Diego Maradona

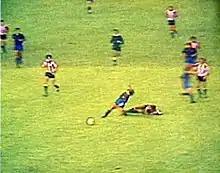
Moment when Athletic Bilbao defender Andoni Goikoetxea injured Maradona on 24 September 1983

Due to illness and injury as well as controversial incidents on the field, Maradona had a difficult tenure in Barcelona. First a bout of hepatitis, then a broken ankle in a La Liga game at the Camp Nou in September 1983 caused by a reckless tackle by Athletic Bilbao's Andoni Goikoetxea—nicknamed "the Butcher of Bilbao"—threatened to jeopardize Maradona's career, but with treatment and rehabilitation, it was possible for him to return to the pitch after a three-month recovery period.